Dyn'Aéro CR.100

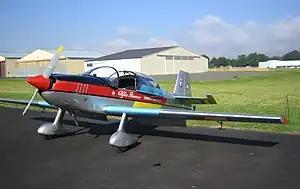

The Dyn'Aéro CR.100 is a French kit built single engine, two-seat monoplane, developed in the 1990s and intended as both an aerobatic trainer and a tourer, primarily for aero club use.